Mark Smith (actor, born 1969)

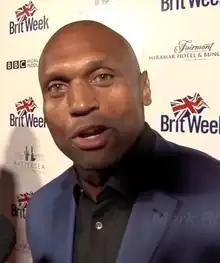
Mark Smith (Rhino) in 2015

Mark Smith (born 30 September 1969) is a British actor and body builder who starred as Rhino on the ITV show "Gladiators" until its cancellation in 1999. Shortly after, Smith started acting, his credits include "Renford Rejects" (1999-2000), "EastEnders" (2005), "Hitchhikers Guide to the Galaxy" (2005), "Batman Begins" (2005), "Rollin' with the Nines" (2006), "Sinchronicity" (2006), "Trial & Retribution" (2007), "Robin Hood" (2007), "" (2011), "Argo" (2012), "The Last Ship" (2015), "Yardie" (2018), "The Harder They Fall" (2021), and "The Enforcer" (2022).